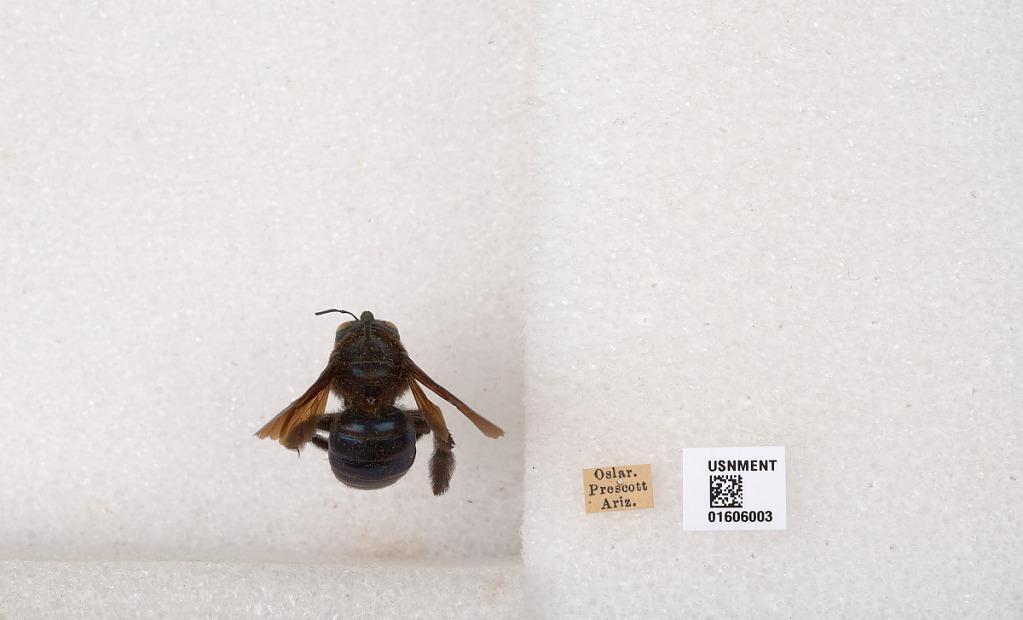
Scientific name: Xylocopa (Xylocopoides) californica arizonensis Cresson
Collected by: Oslar
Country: United States
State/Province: Arizona
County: Yavapai
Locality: Prescott
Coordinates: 34.54, -112.469